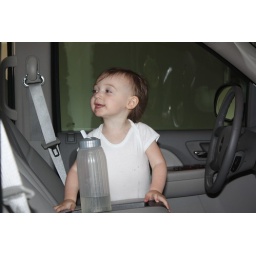
Playing in the car on my day at home sick (6/1/10)